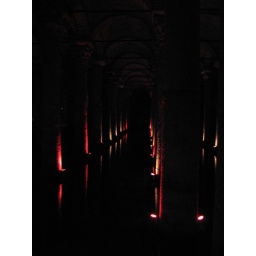
This one much cooler because you could walk around watching the water drip around you, and see the columns immersed.